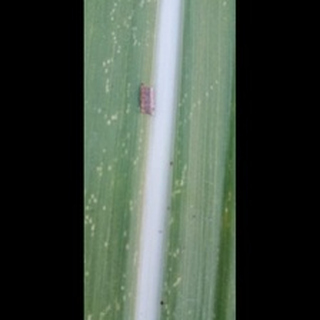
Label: sugarcane_mosaic